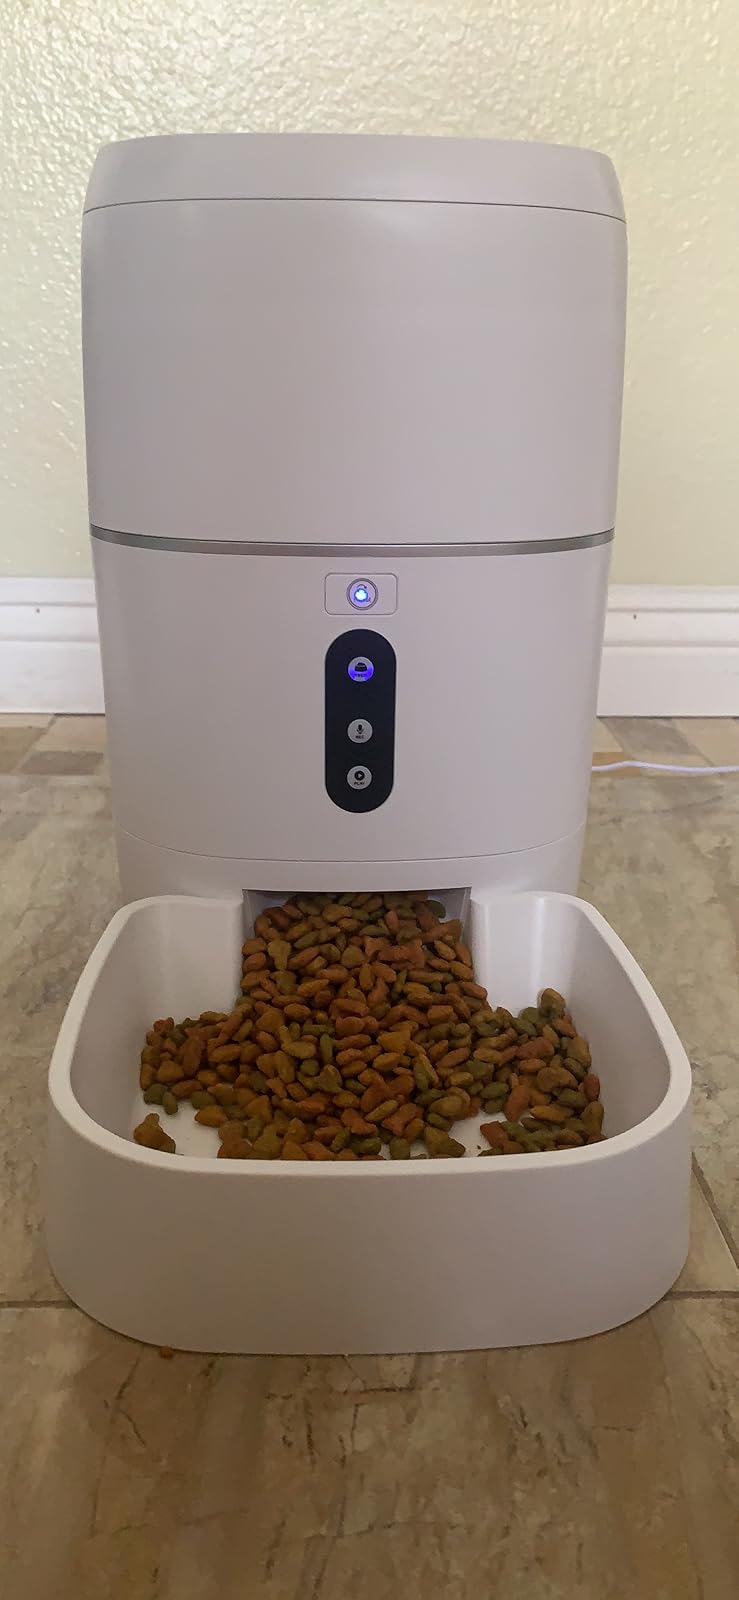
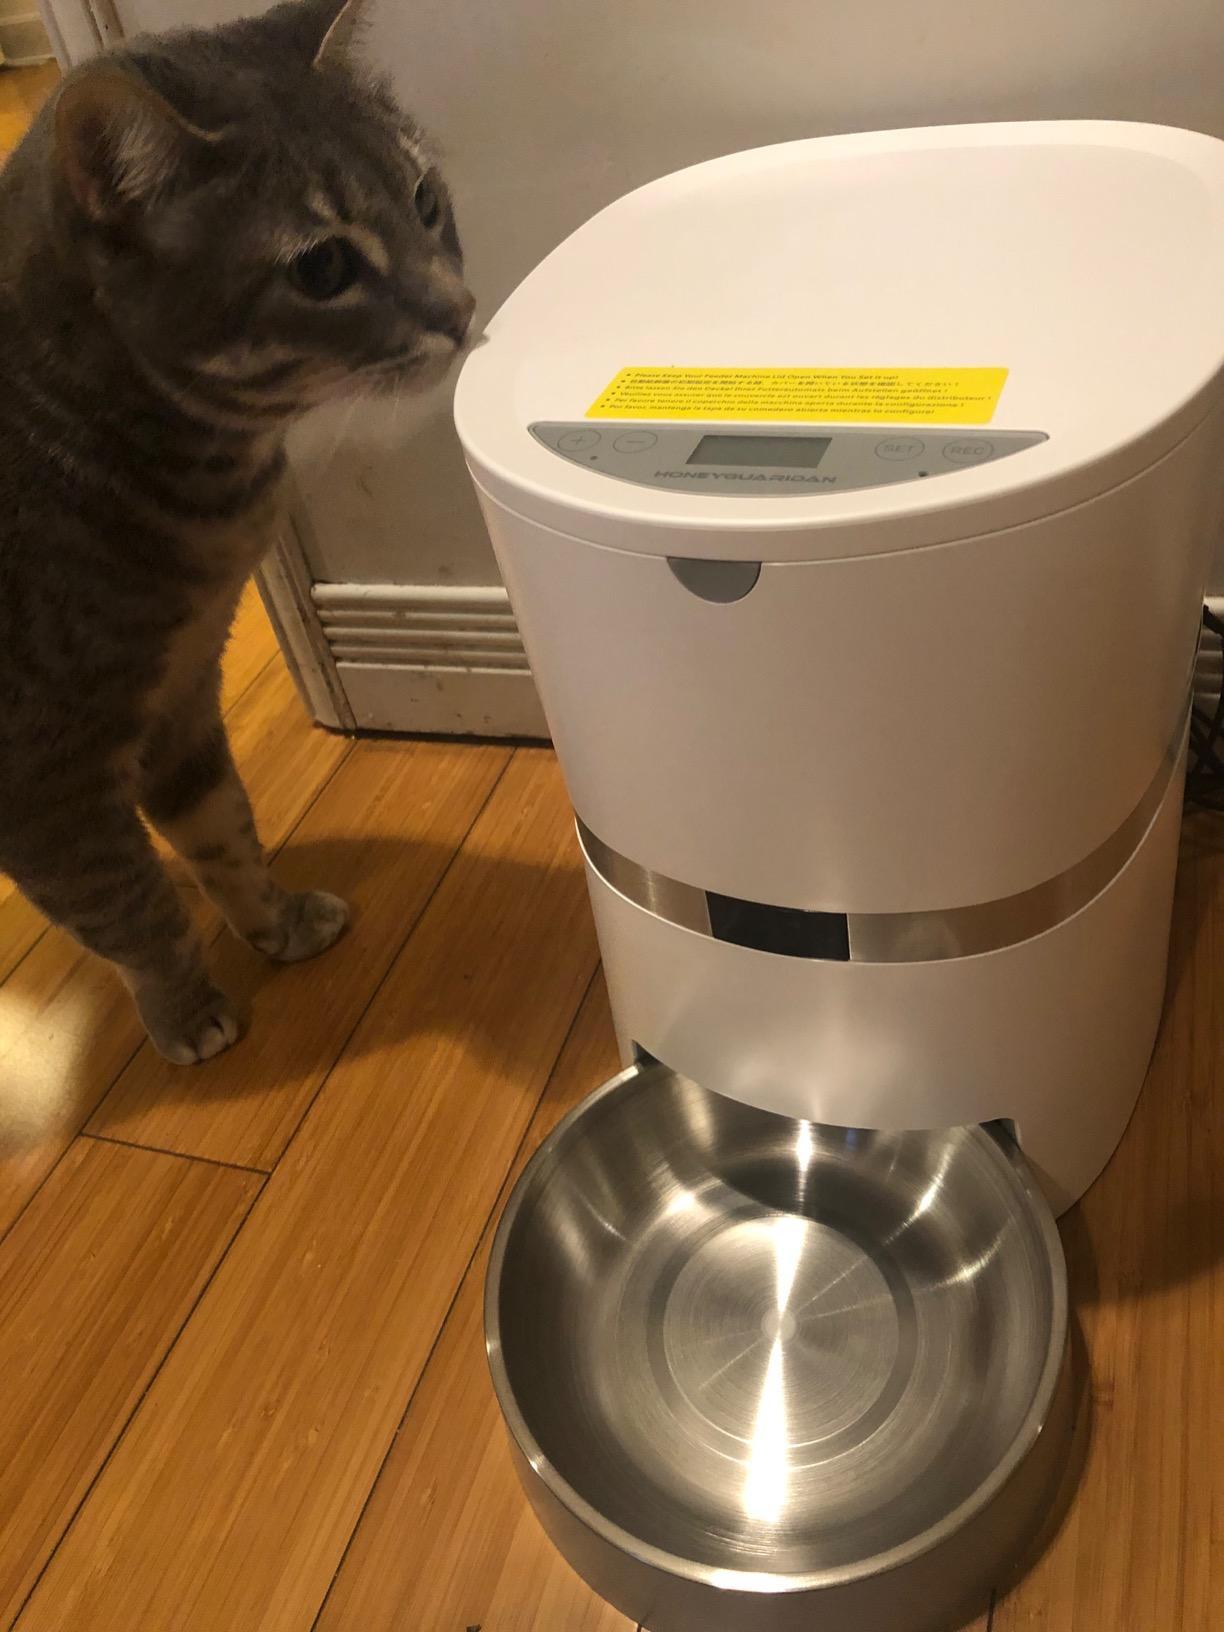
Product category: items_feeder
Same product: no